Kurgan

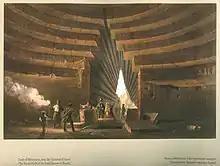
Coloured lithograph by Carlo Bossoli (London, 1856) of the so-called "Tomb of Mithridates", kurgan near Kerch

The Scytho-Siberian kurgans in the Early Iron Age have grandiose mounds throughout the Eurasian continent.